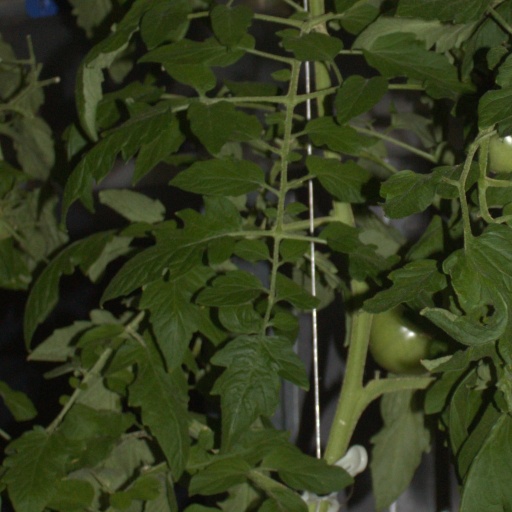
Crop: tomato